Redmond O'Hanlon (outlaw)

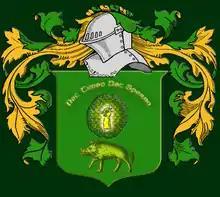
Coat of arms of Count Redmond O'Hanlon

Although born in impoverished circumstances, Redmond was part of the "Derbfine" of the last O'Hanlon Chief of the Name, Lord of Airgíalla, and Master of Tandragee Castle.